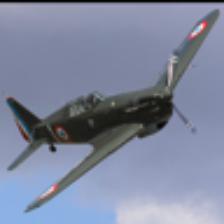
Label: NonHuman